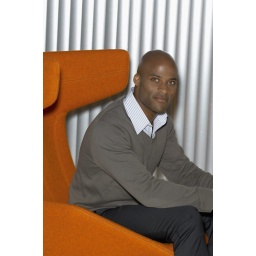
Businessman sitting in chair